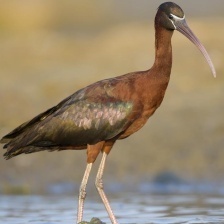
Species: GLOSSY IBIS
Scientific name: PLEGADIS FALCINELLUS